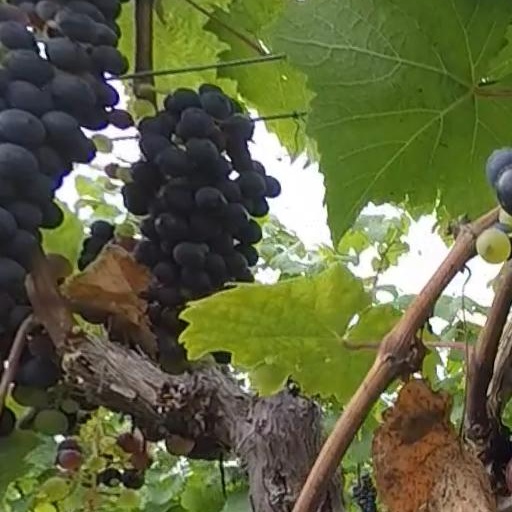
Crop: grape